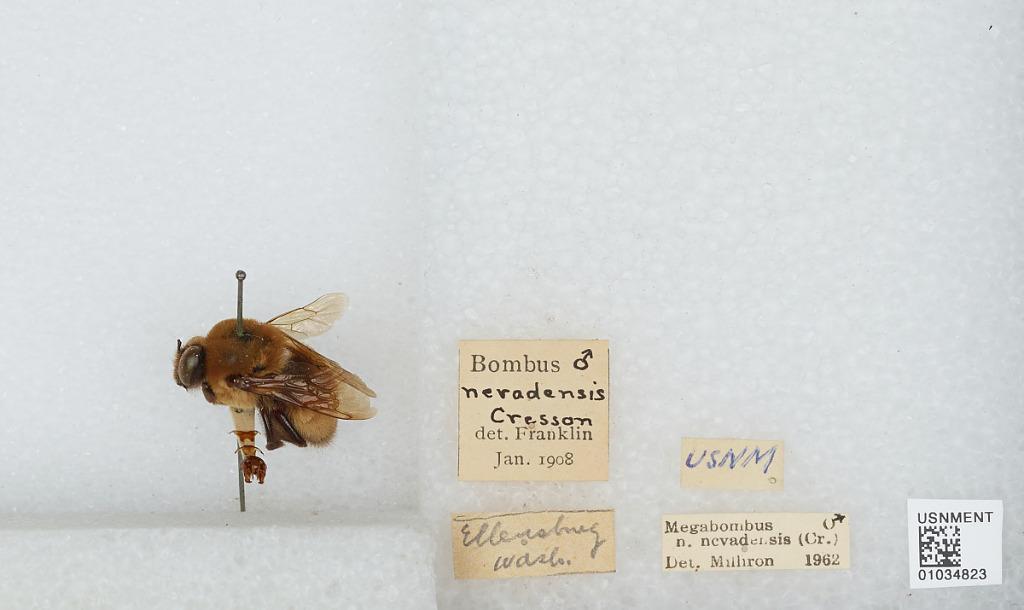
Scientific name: Bombus (Bombus) nevadensis Cresson
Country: United States
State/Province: Washington
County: Kittitas
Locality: Ellensburg
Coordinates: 46.995, -120.549
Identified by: Franklin